Herm Malloy

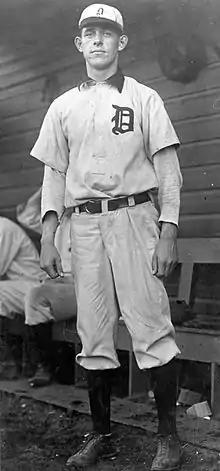
Herman Malloy, Detroit Tigers pitcher

John Herman Malloy (June 1, 1885 – May 9, 1942), nicknamed "Tug," was an American baseball pitcher. He played professional baseball for eight years from 1905 to 1912, including two years in Major League Baseball for the Detroit Tigers in their American League pennant winning years of 1907 and 1908. In four major league games, he compiled an 0-3 record and a 4.32 earned run average (ERA).